Cinema of Peru

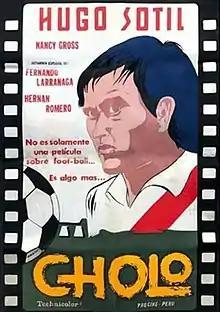

In 1958, the first commercial broadcast of a television program in the country took place. The medium heralded new areas in the film industry such as animators, models, soap opera actors and voice actors. The 1960s saw the publication of the "Hablemosde" magazine that refreshed the Peruvian film industry that was previously following the model of Mexican production. The decade bought new filmmakers to the industry such as Francisco Lombardi, José Carlos Huayhuaca, and Nelson García. Armando Robles Godoy became an acclaimed director during these times whose films entered into international film festivals. The director gave the Peruvian cinema a stable legal framework. From the drectorial debut "Ganarás el Pan" to "No Stars in the Jungle" (1966), "La Muralla Verde (The Green Wall)" (1970), "Espejismo" ("Mirage)" (1973), these films became landmarks in world cinema. The short film industry, that once served as the backbone of Peruvian film industry waned and did not flourish for the first time. In 1968, "Sociedad Peruana de Cinematografía (Peruvian Society of Cinematography)" was formed for the promotion of cinema. Its managers were: Armando Robles Godoy, Manuel Chambi, Isaac Leon Frias, Jorge Volkert, Miguel Reynel and .